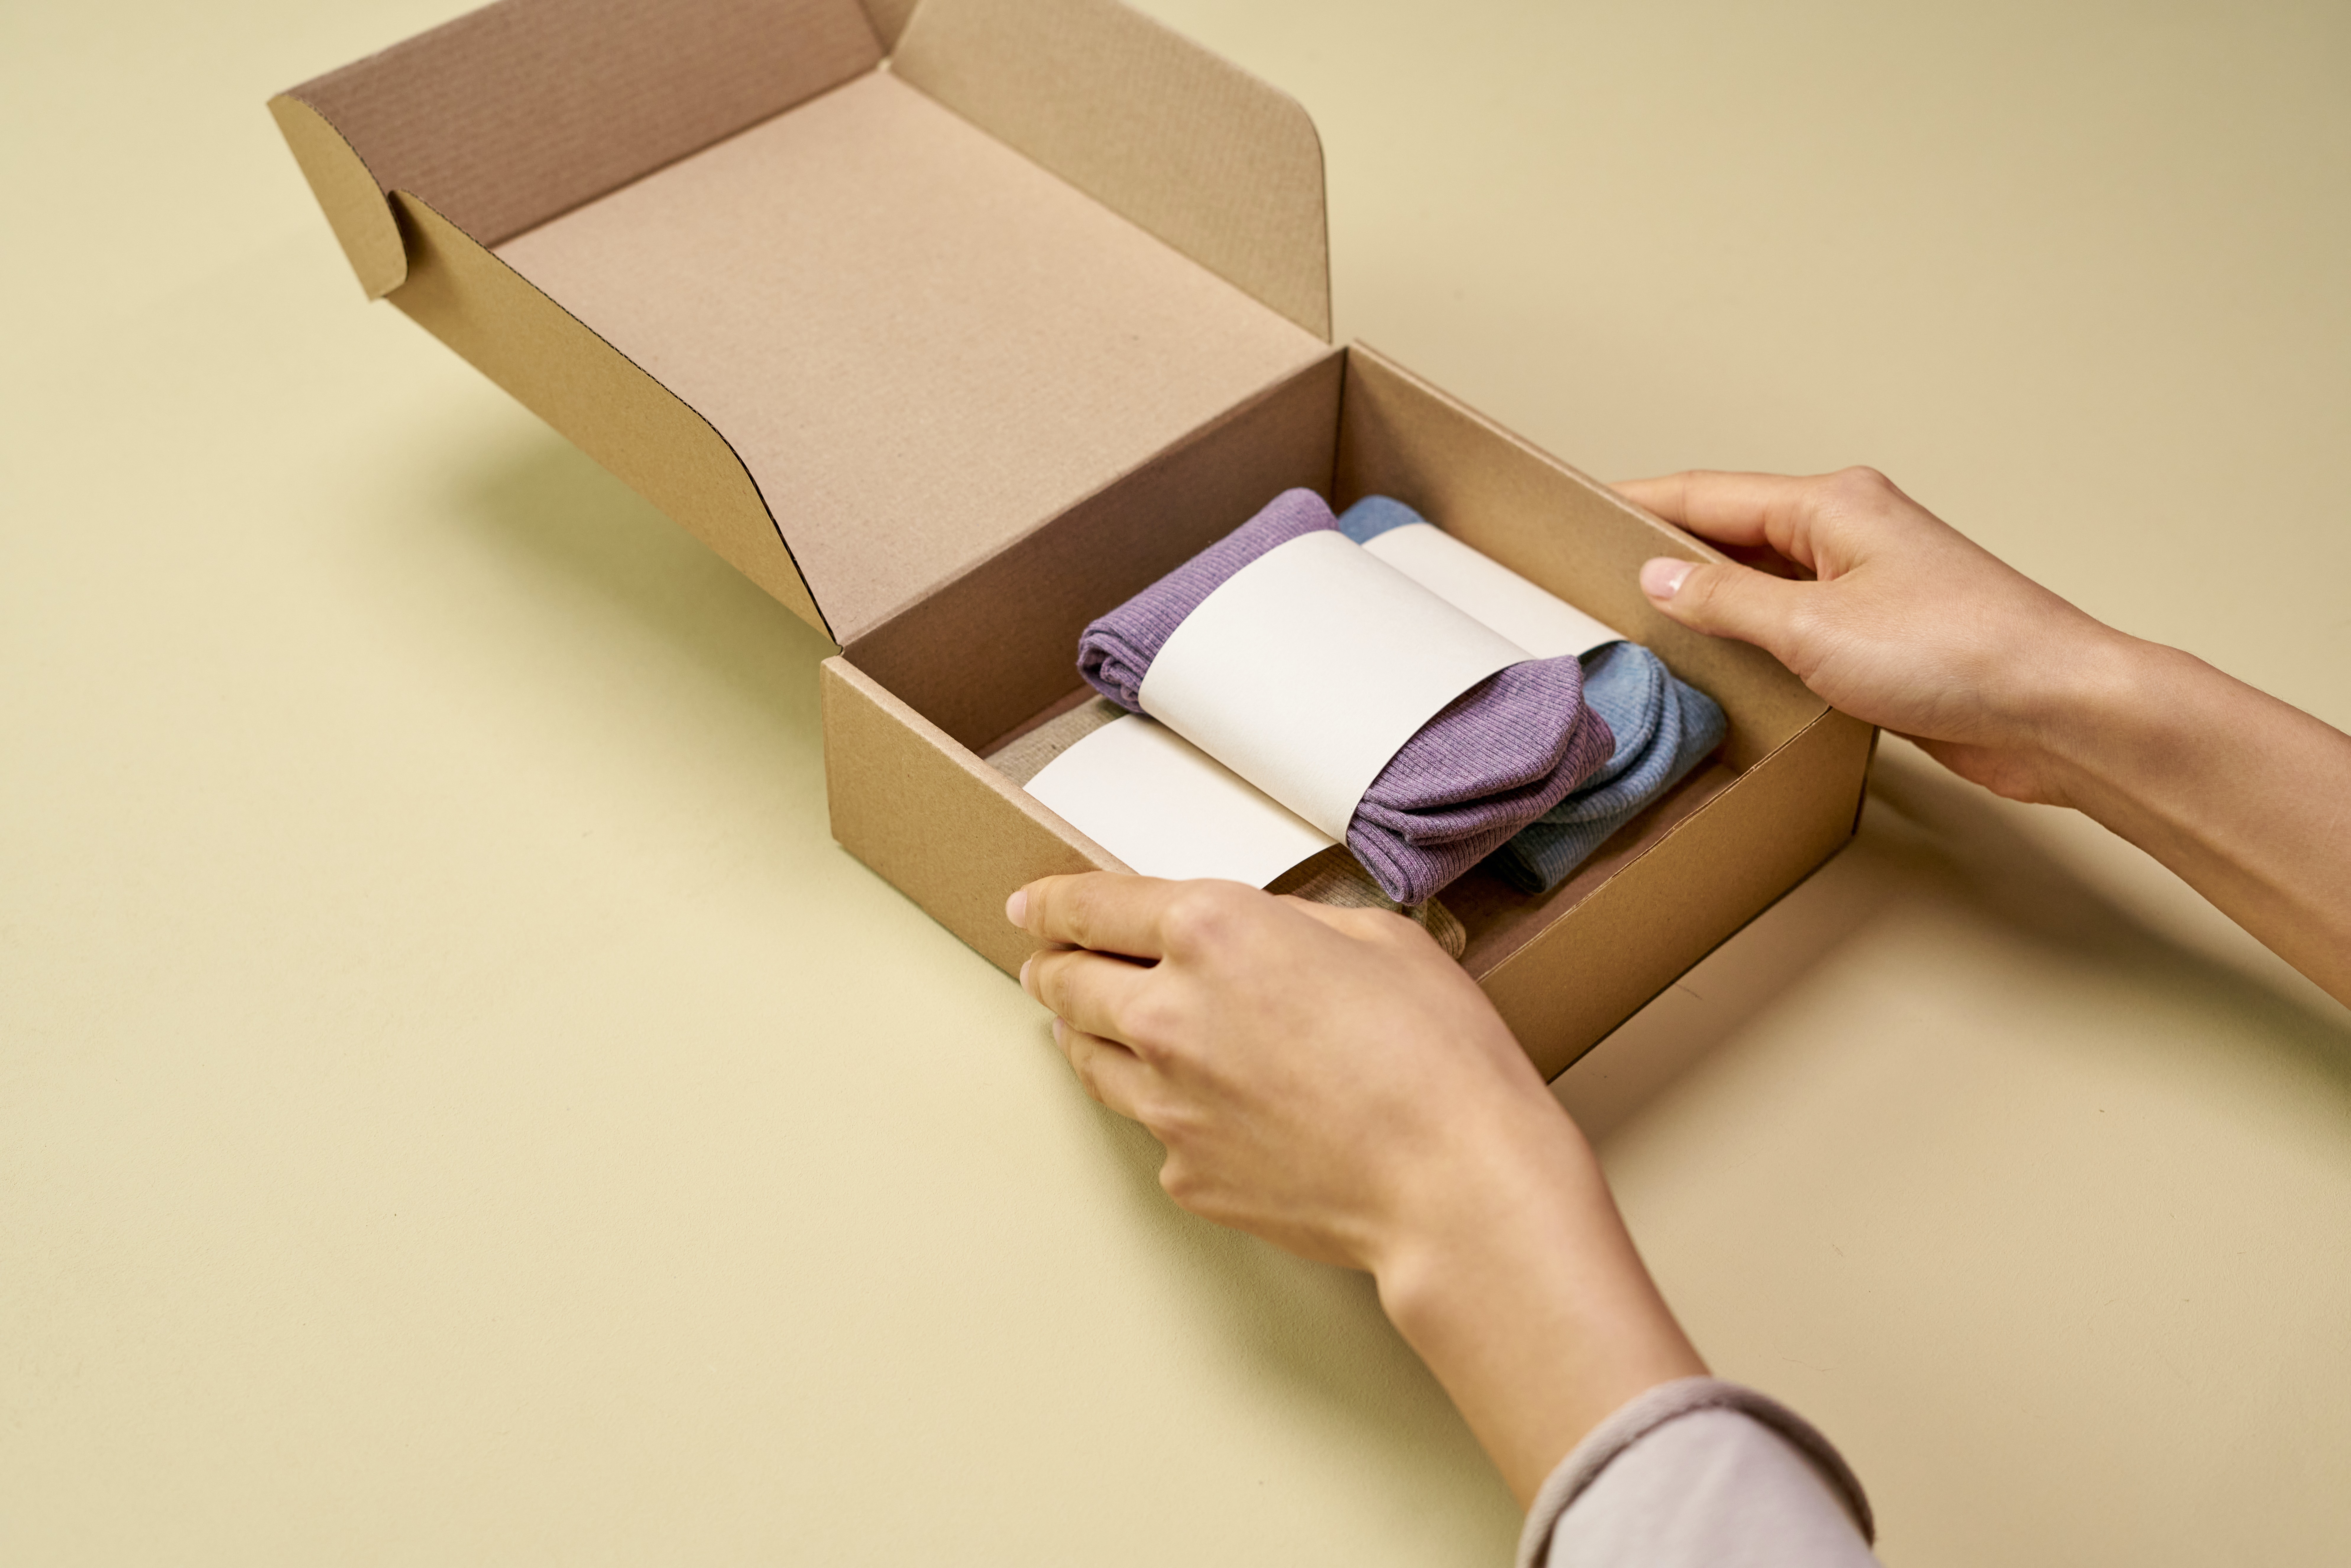
fashion, gesture, wood, eyewear, comfort, box, wrist, carton, shipping box, sunglasses, Packing materials, plywood, packaging and labeling, rectangle, nail, cardboard, human leg, magenta, automotive design, thigh, thumb, fashion accessory, flooring, leather, gadget, paper product, hardwood, art, paper, elbow, room, waist, house, peach, communication device, craft